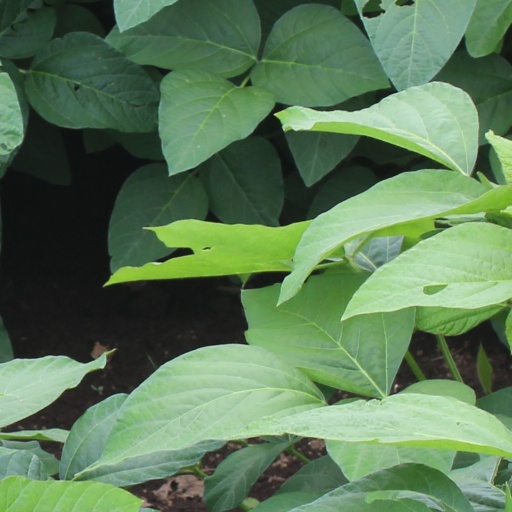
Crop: soybean